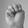
ASL letter: M